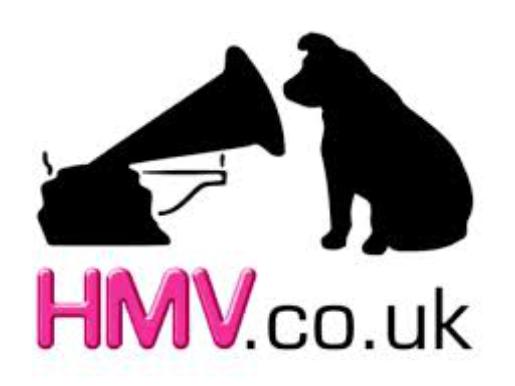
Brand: HMV
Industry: Leisure